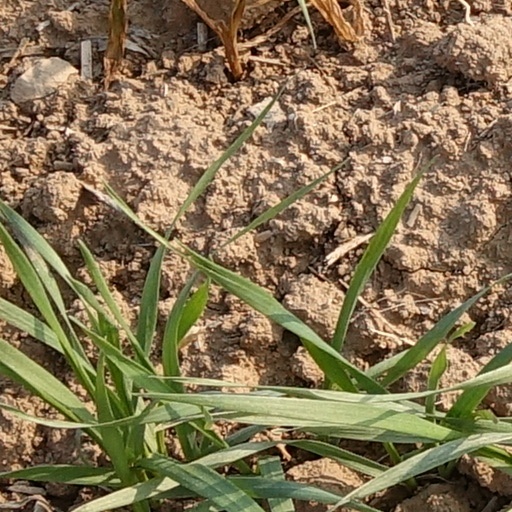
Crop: wheat